Reverse Transcription Loop-mediated Isothermal Amplification

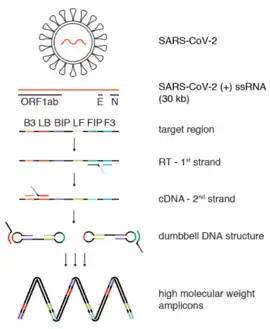
Schematics of RT-LAMP amplification, exemplified for SARS-CoV-2detection.

Reverse transcription loop-mediated isothermal amplification (RT-LAMP) is a one step nucleic acid amplification method to multiply specific sequences of RNA. It is used to diagnose infectious disease caused by RNA viruses.